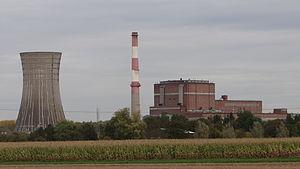
Centrale thermique d'Hornaing - vue générale
La centrale thermique d'Hornaing est une ancienne centrale électrique, mise en service en 1958 et arrêtée en 2015 par ordre du TIG de Douai, alimentée par du charbon et exploitée par la SNET, filiale à 100 % de E.ON.